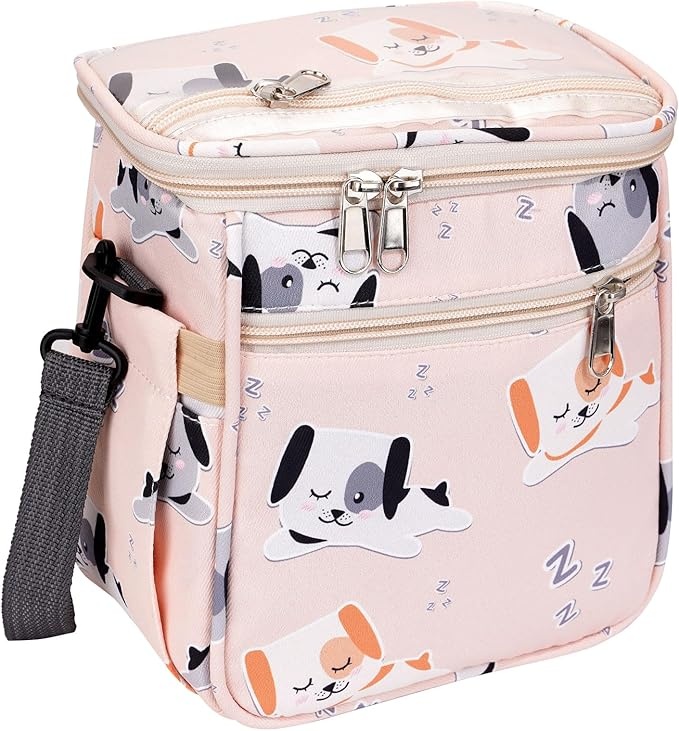
Baby Stroller Organizer Bag，Small Diaper Bag - Universal Stroller Organizer With Insulated Cup Holder,Pocket With Baby Wipes Dispenser，Adjustable Shoulder Strap(pink)
About This Ultra-Clear Windows and Sensitive Touch Screens.Our products have waterproof phone pouch，which is made of upgraded TPU material that provides excellent response sensitivity while using your phone, including face ID unlock and calling. Large Capacity. Provides enough space for you to stash all of those must-have essentials, from cup holders, phone slots, wallet pockets, and other secure places for your most essential belongings. Shoulder Bag - Featuring an adjustable shoulder straps, you can remove the bag from your stroller and use it as a shoulder mom bag. When you go out without a stroller, you can also carry many items you need. It's portable and lightweight. Powerful Compatibility.The velcro can securely attach to stroller bars or handles regardless of the angle or width. It fits most kind of baby strollers. Easy to Use and Clean.This baby stroller organizer bag is made of high quality nylon cloth,helps prevent staining, and makes dirt residue easy to remove.
Brand: 베이비 5
Category: Baby & Toddler > Baby Transport Accessories > Baby Stroller Accessories > Stroller Organizers